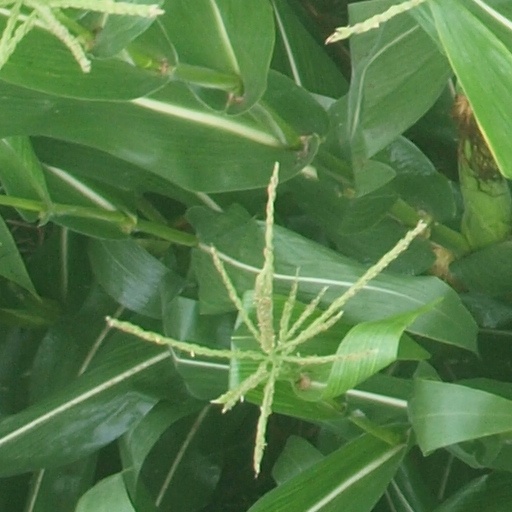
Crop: maize; corn